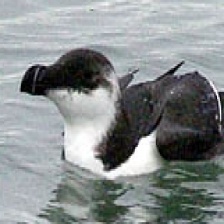
Species: RAZORBILL
Scientific name: ALCA TORDA